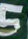
Number: 5